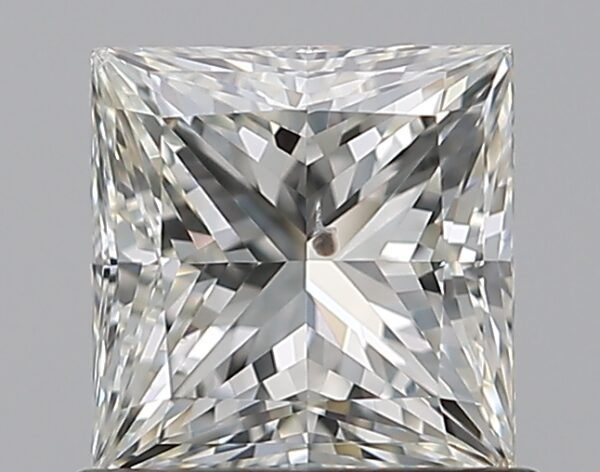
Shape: princess
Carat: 1
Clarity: SI2
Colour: J
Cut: VG
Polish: EX
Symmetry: VG
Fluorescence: N
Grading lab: GIA
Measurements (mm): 5.4 x 5.35 x 4.06